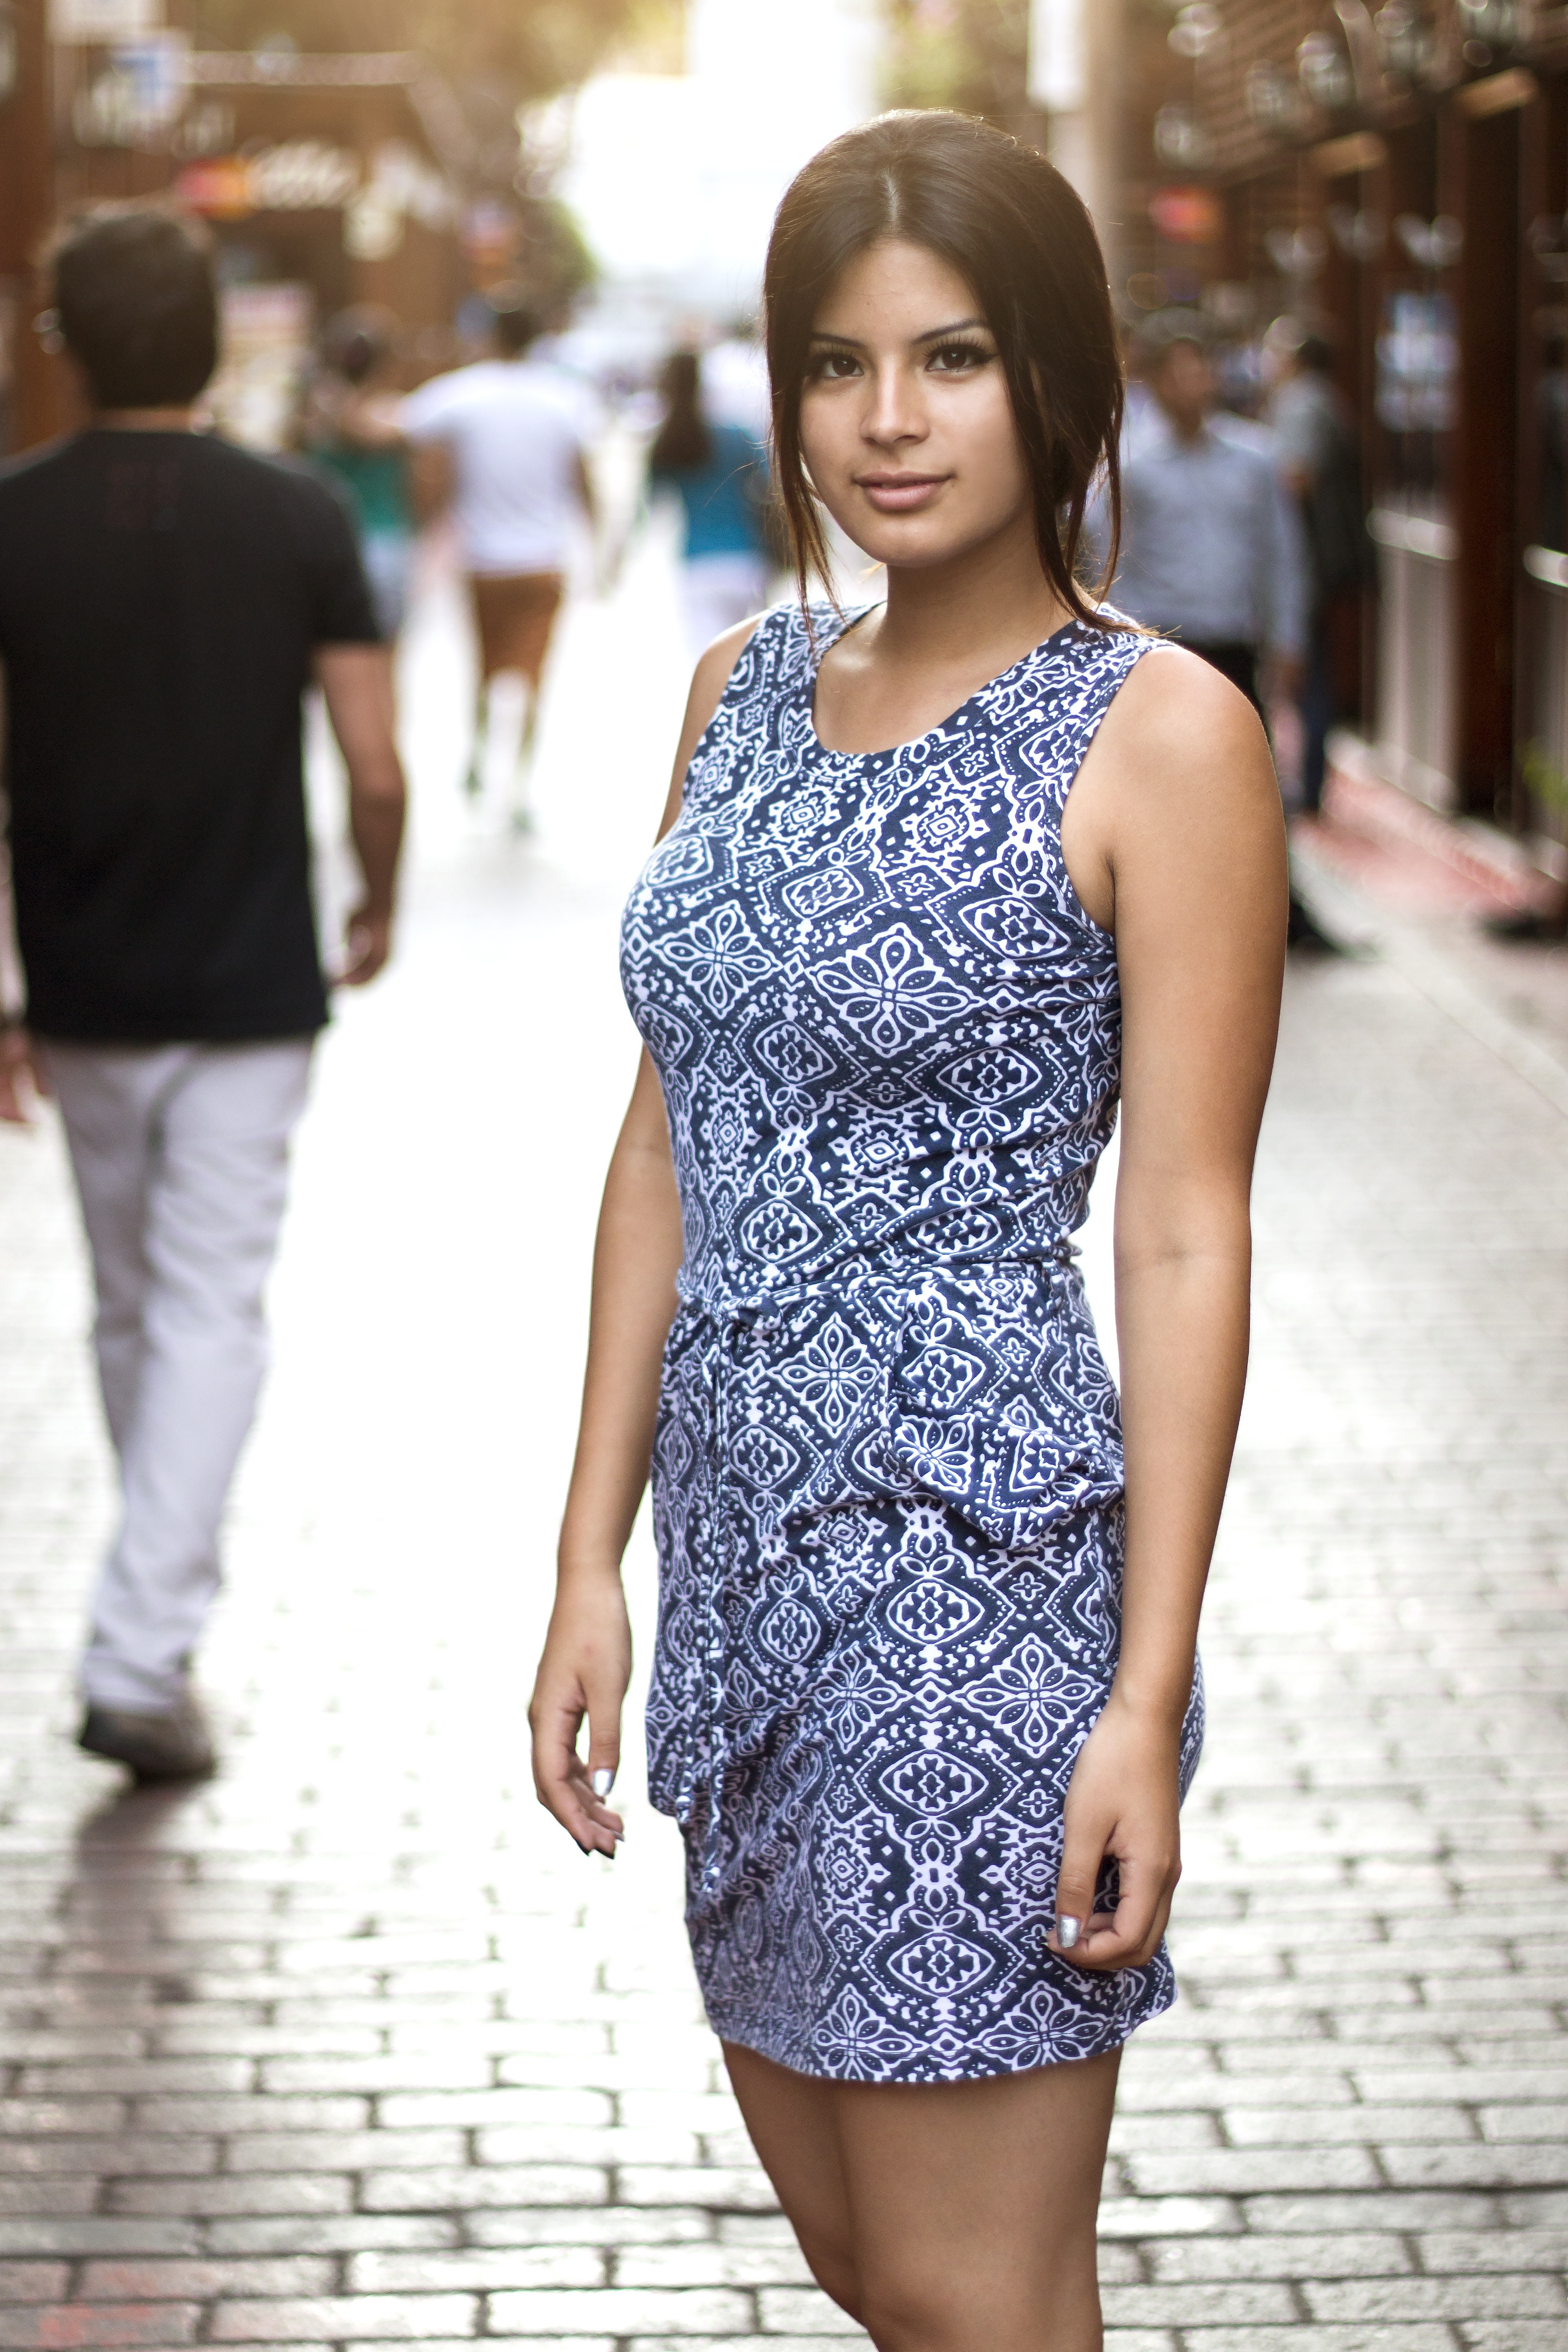
pattern, model, spring, fashion, clothing, season, dress, latin, gown, sleeve, photo shoot, sexybelleza, jennifermendoza, kodeak, fashion show, supermodel, cocktail dress